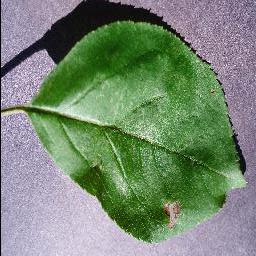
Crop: apple
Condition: black_rot